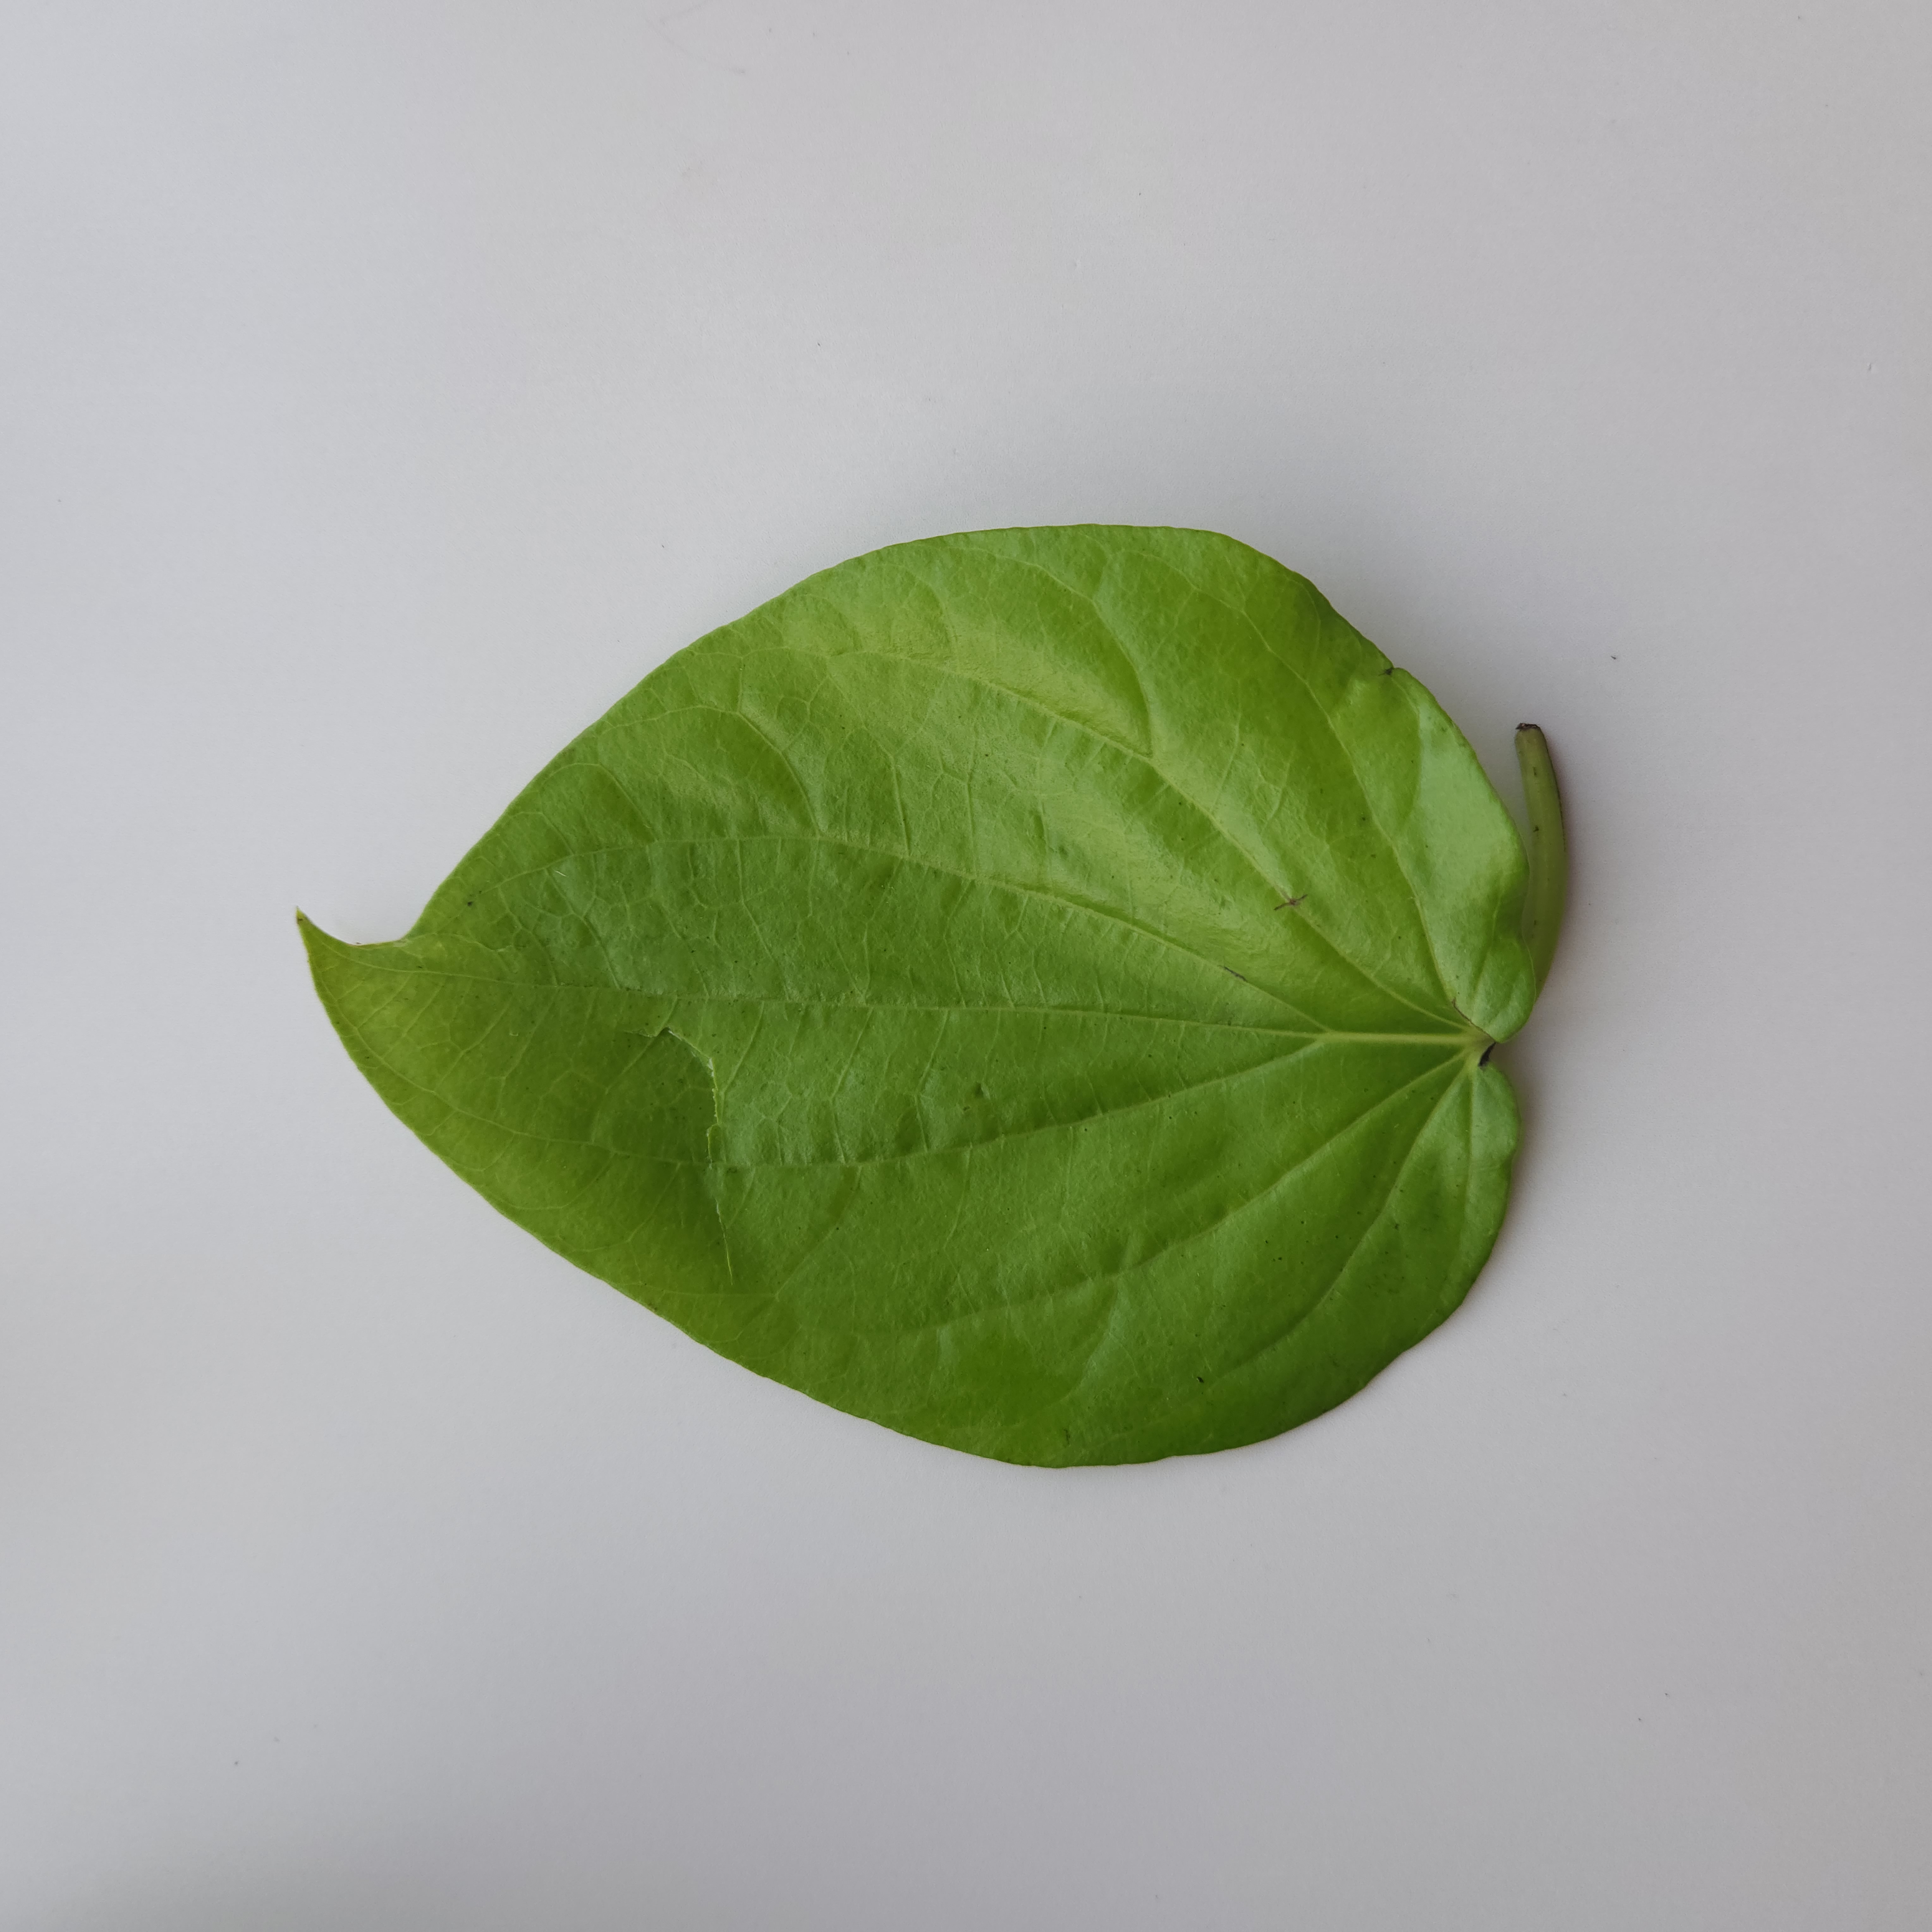
Label: Healthy